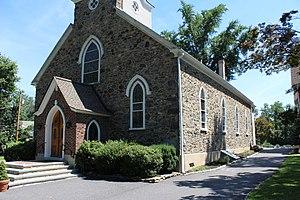
L'église Saint-Thomas est une église catholique historique située en Pennsylvanie à Glen Mills, dans le comté de Delaware. Elle date de 1856.